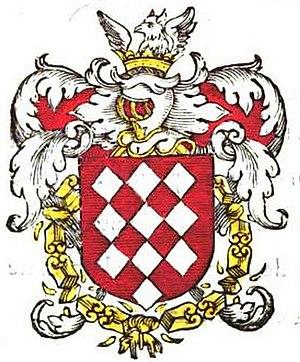
Ponthus de Lalaing, seigneur de Bugnicourt, d'Hesdin, de Villers et autres lieux, sénéchal d'Ostrevent, chevalier de la Toison d'or fut gouverneur de l'Artois sous Charles Quint. Il reprit Thérouanne aux Français en 1553.